Stevie May

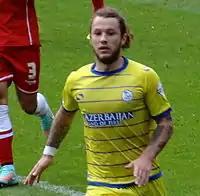
May playing for Sheffield Wednesday in 2014

In the summer of 2013, May was the subject of several bids from Peterborough United of the English League One, though May insisted he was happy at the club. Immediately after being linked with Peterborough, May was offered and signed a further contract extension by St Johnstone. May believed his performance in his two loan spells would allow him to make a breakthrough at the club.